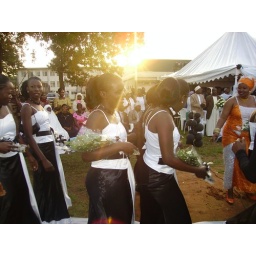
Dressed in black and white to match the football theme...